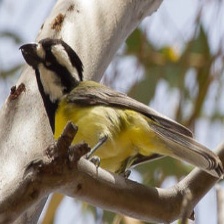
Species: CRESTED SHRIKETIT
Scientific name: FALCUNCULUS FRONTATUS